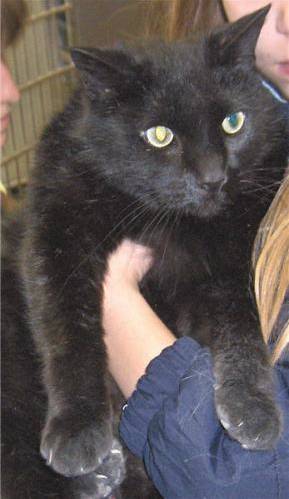
Label: cat